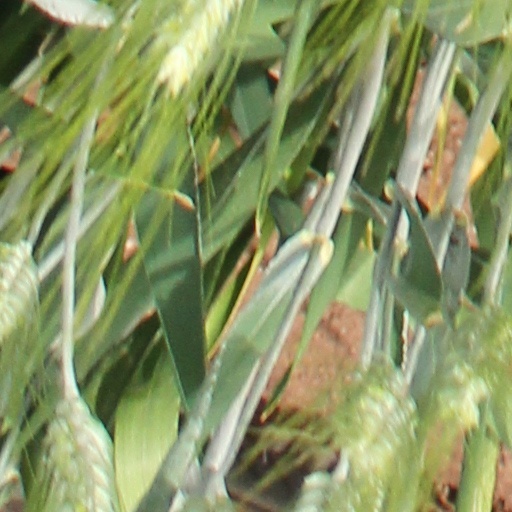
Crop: wheat